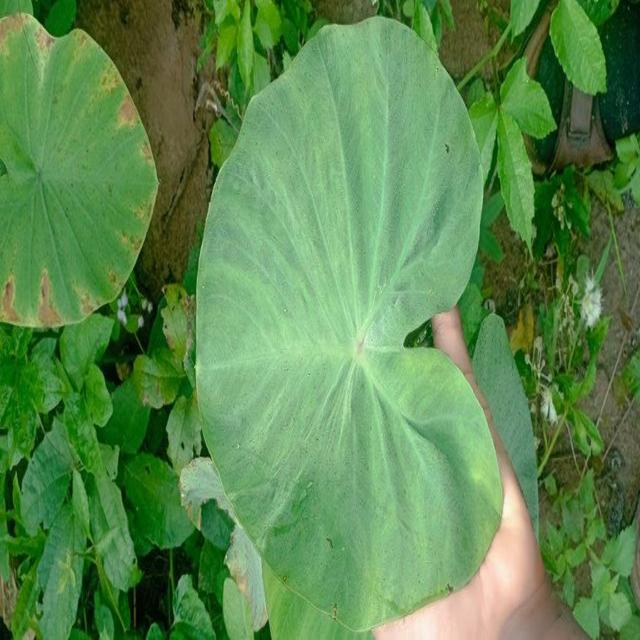
Label: Healthy